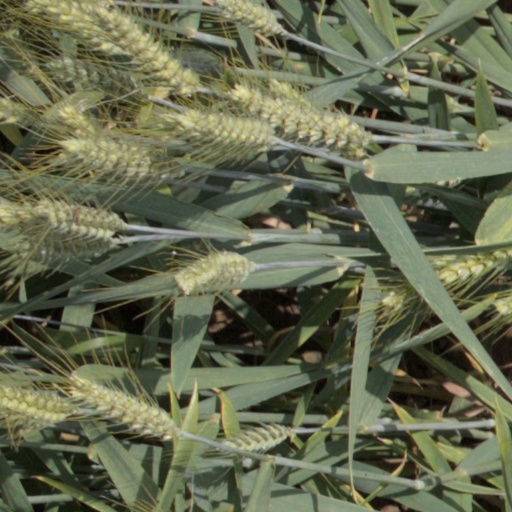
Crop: wheat